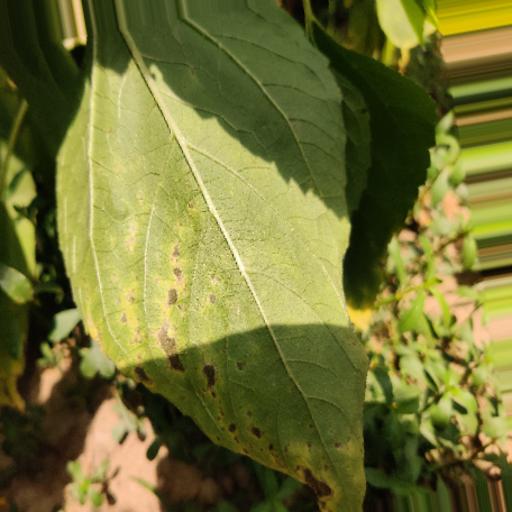
Label: Downy_mildew